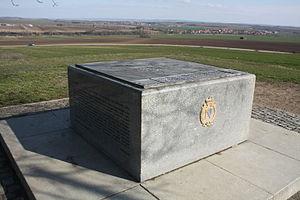
La butte de Zuran, haute de 268 mètres, se trouve à Podolí près de Brno, en République tchèque.